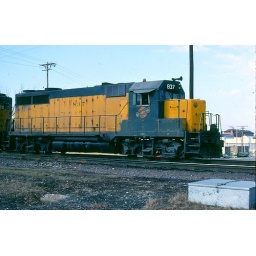
CNW train #182 at 82nd street in West Allis, WI. March 1977.